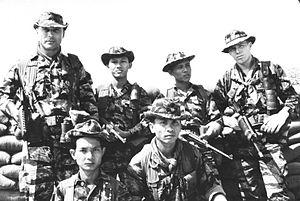
L'histoire militaire des États-Unis s'étend sur une période de moins de deux siècles et demi. Au cours de cette période, les États-Unis sont partis d'une alliance de treize colonies britanniques sans armée professionnelle pour devenir l'une des trois superpuissances de la fin du XXᵉ siècle et du début du XXIᵉ siècle.